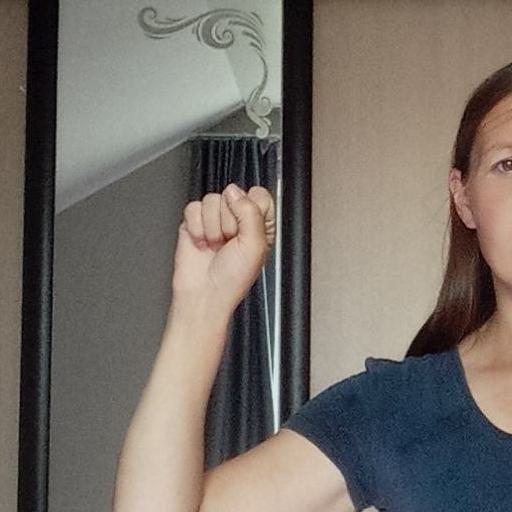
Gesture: fist